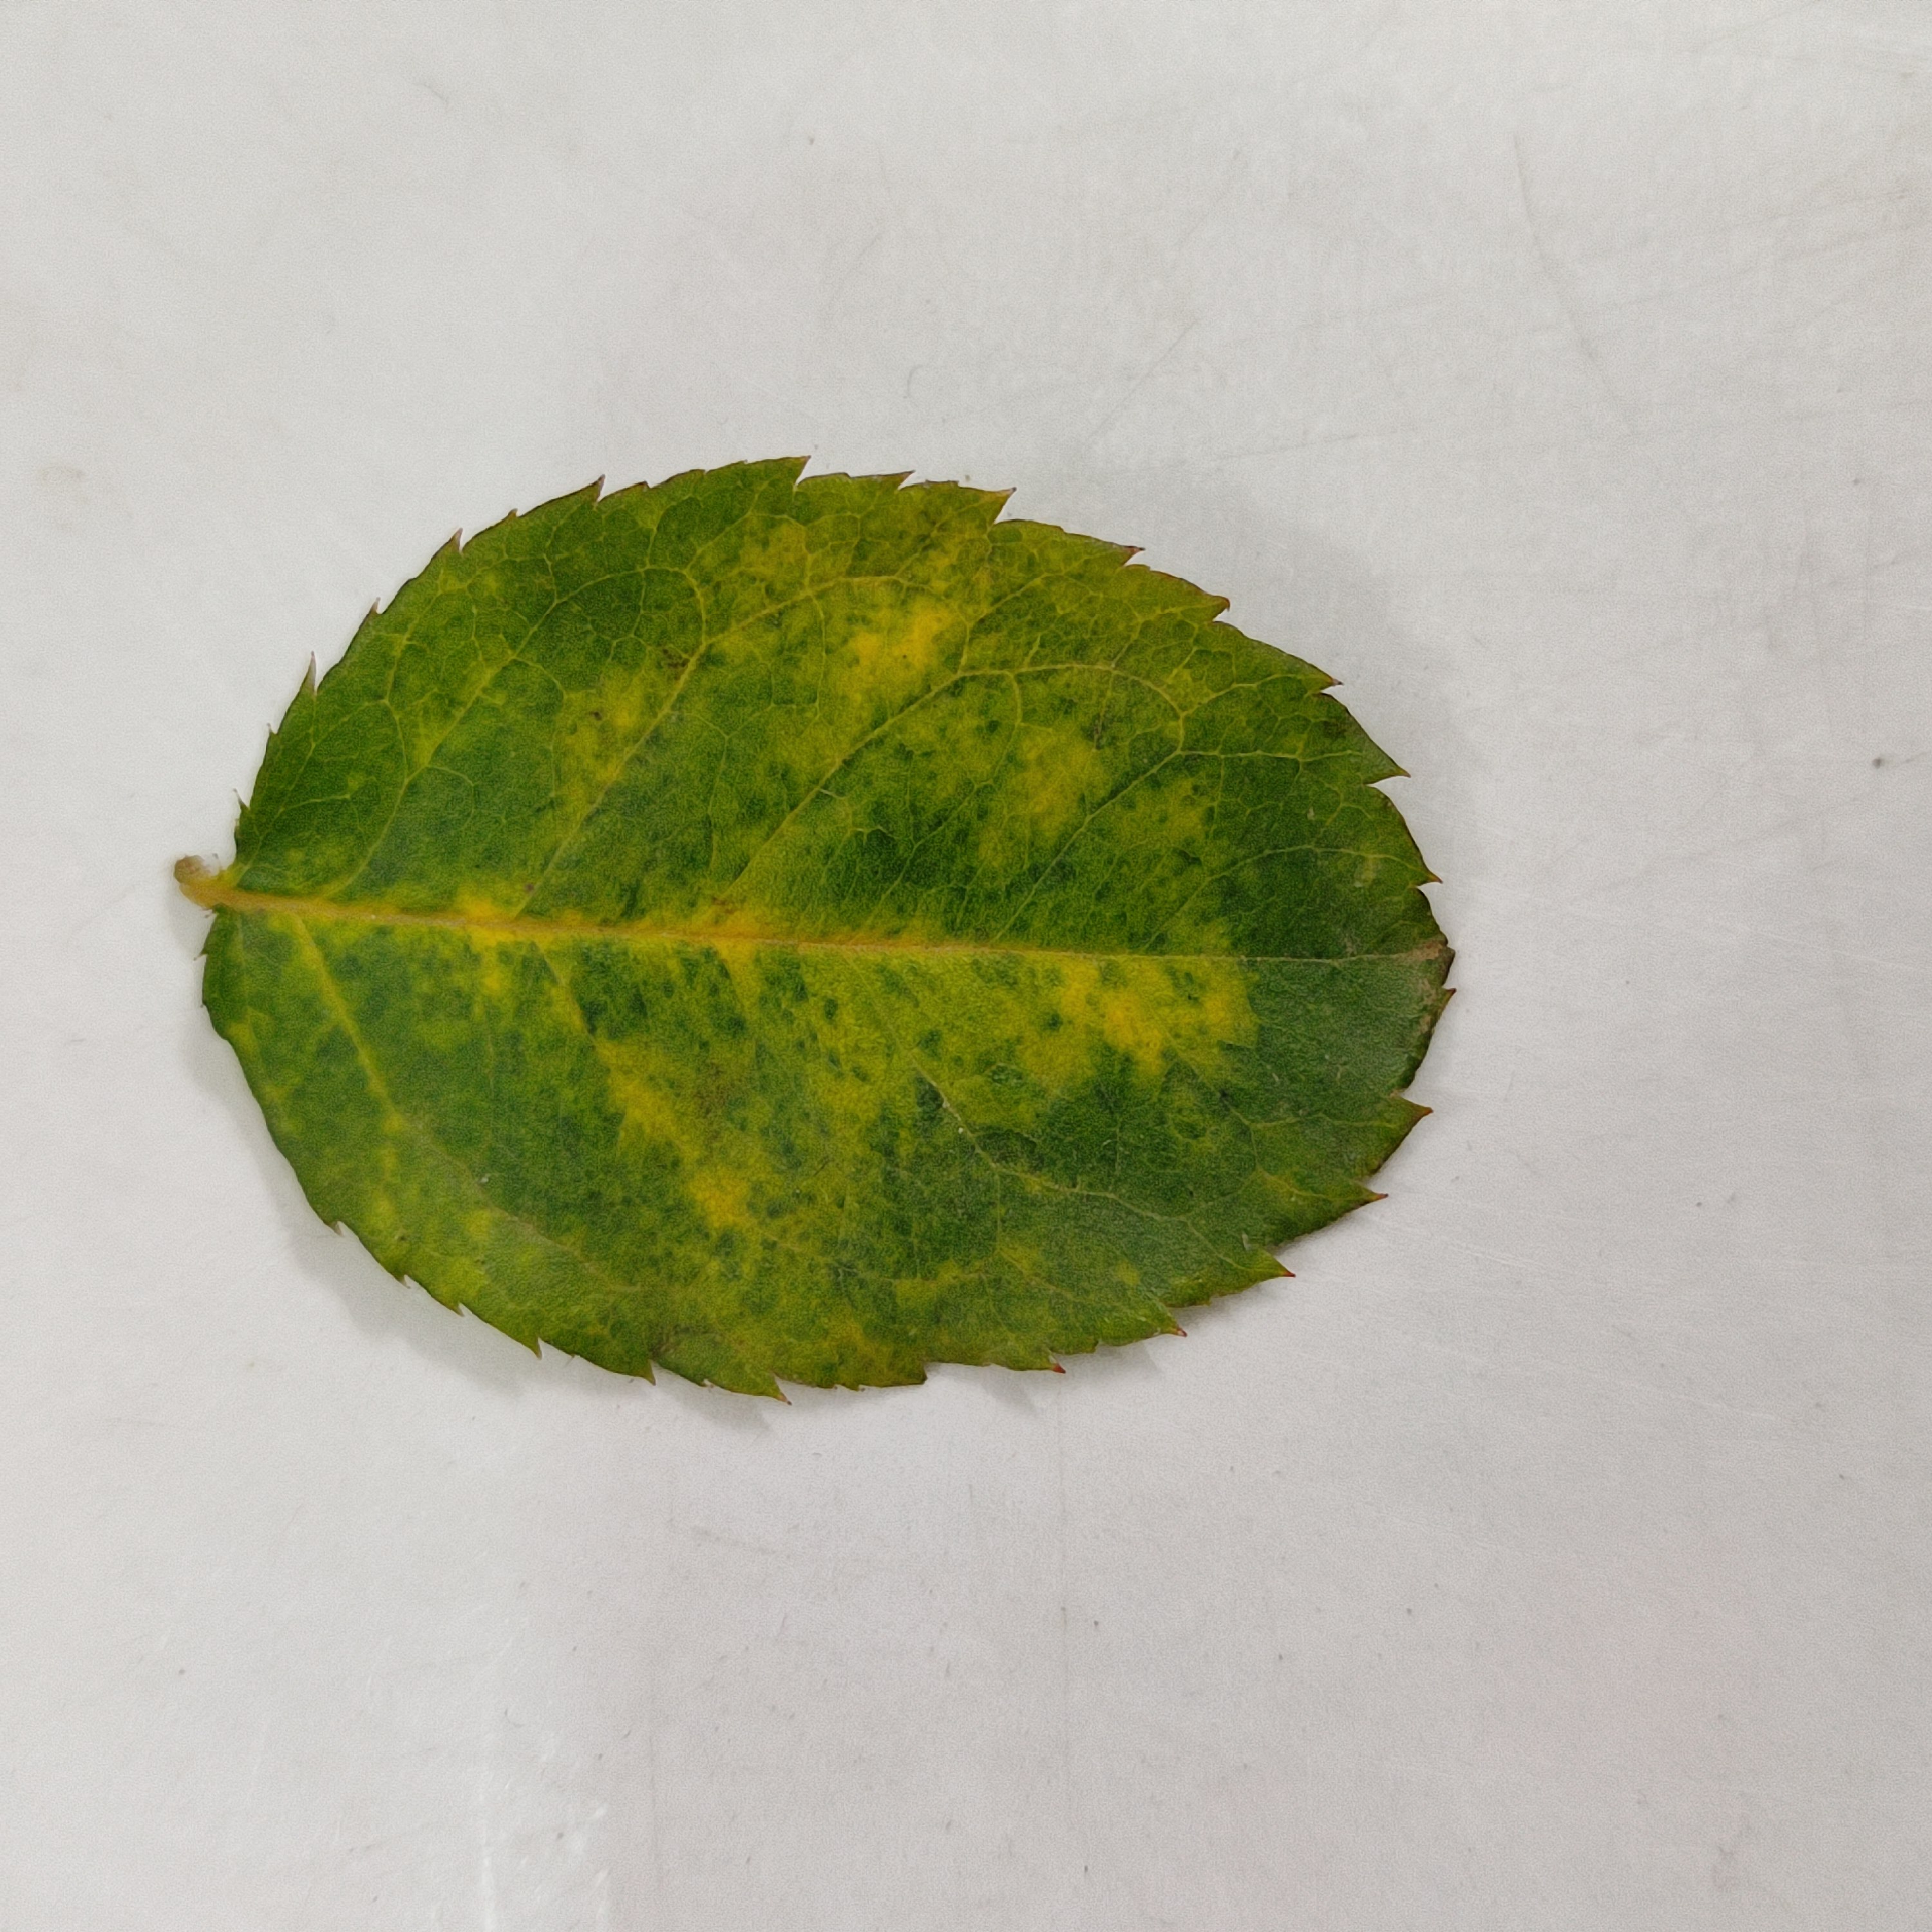
Label: Yellow Mosaic Virus